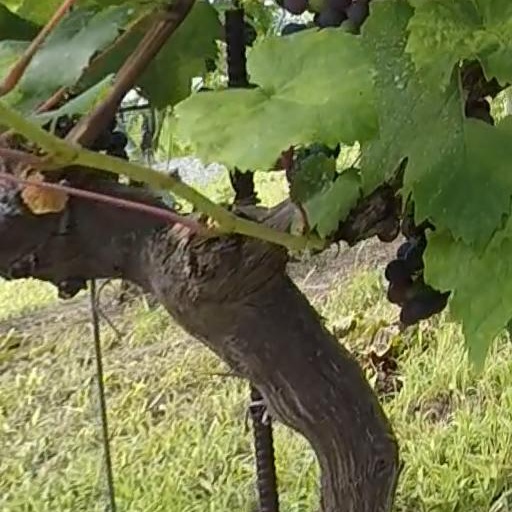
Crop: grape